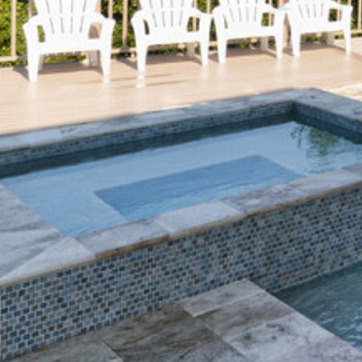
Material: water